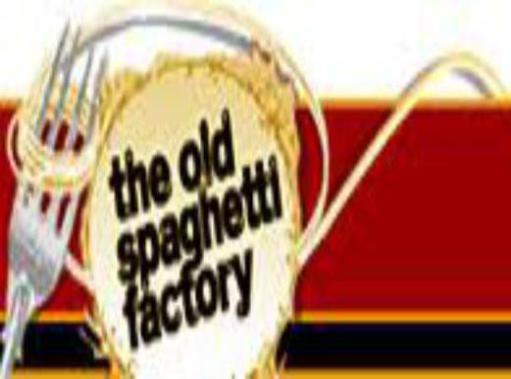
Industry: Food